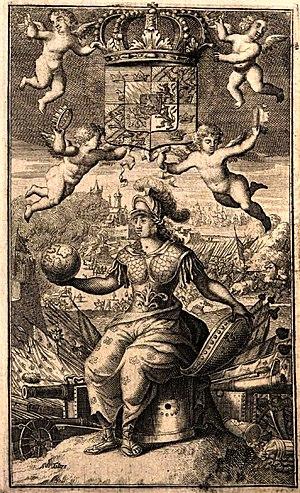
Jean Royer de Prade, né vers 1624 et mort avant la fin du siècle est un historien, dramaturge, poète, héraldiste et généalogiste français.